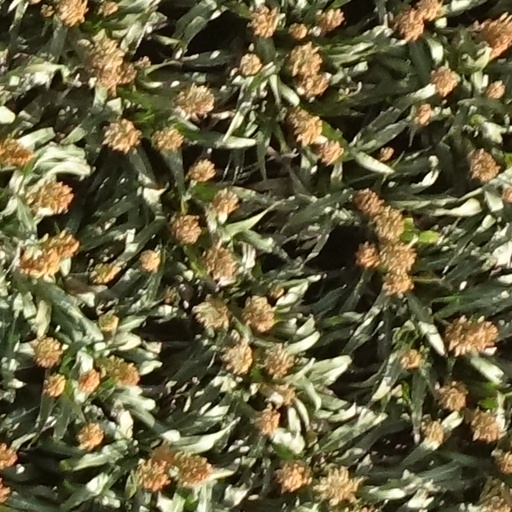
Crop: sorghum